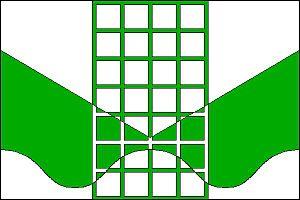
Rokle est une commune du district de Chomutov, dans la région d'Ústí nad Labem, en Tchéquie. Sa population s'élevait à 319 habitants en 2018.